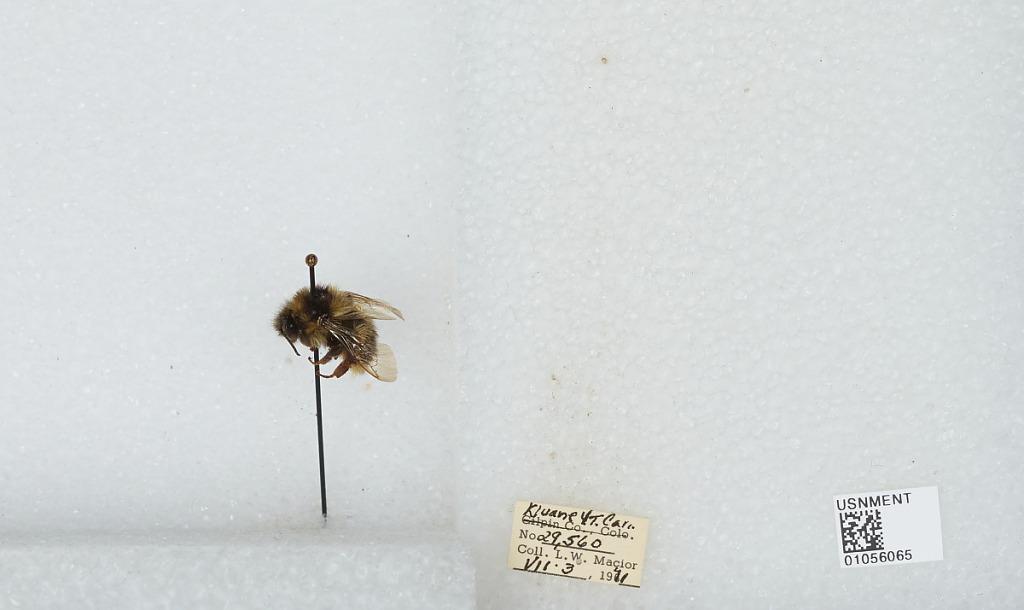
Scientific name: Bombus bifarius nearcticus
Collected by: L. Macior
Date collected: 1971-7-3
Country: Canada
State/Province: Yukon Territory
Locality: Kluane
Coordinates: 60.75, -139.5